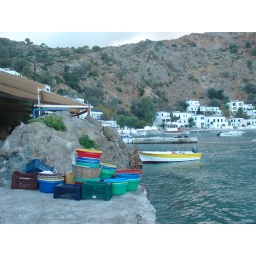
Loutro - a small village on the south coast of Crete, only accessable by boat